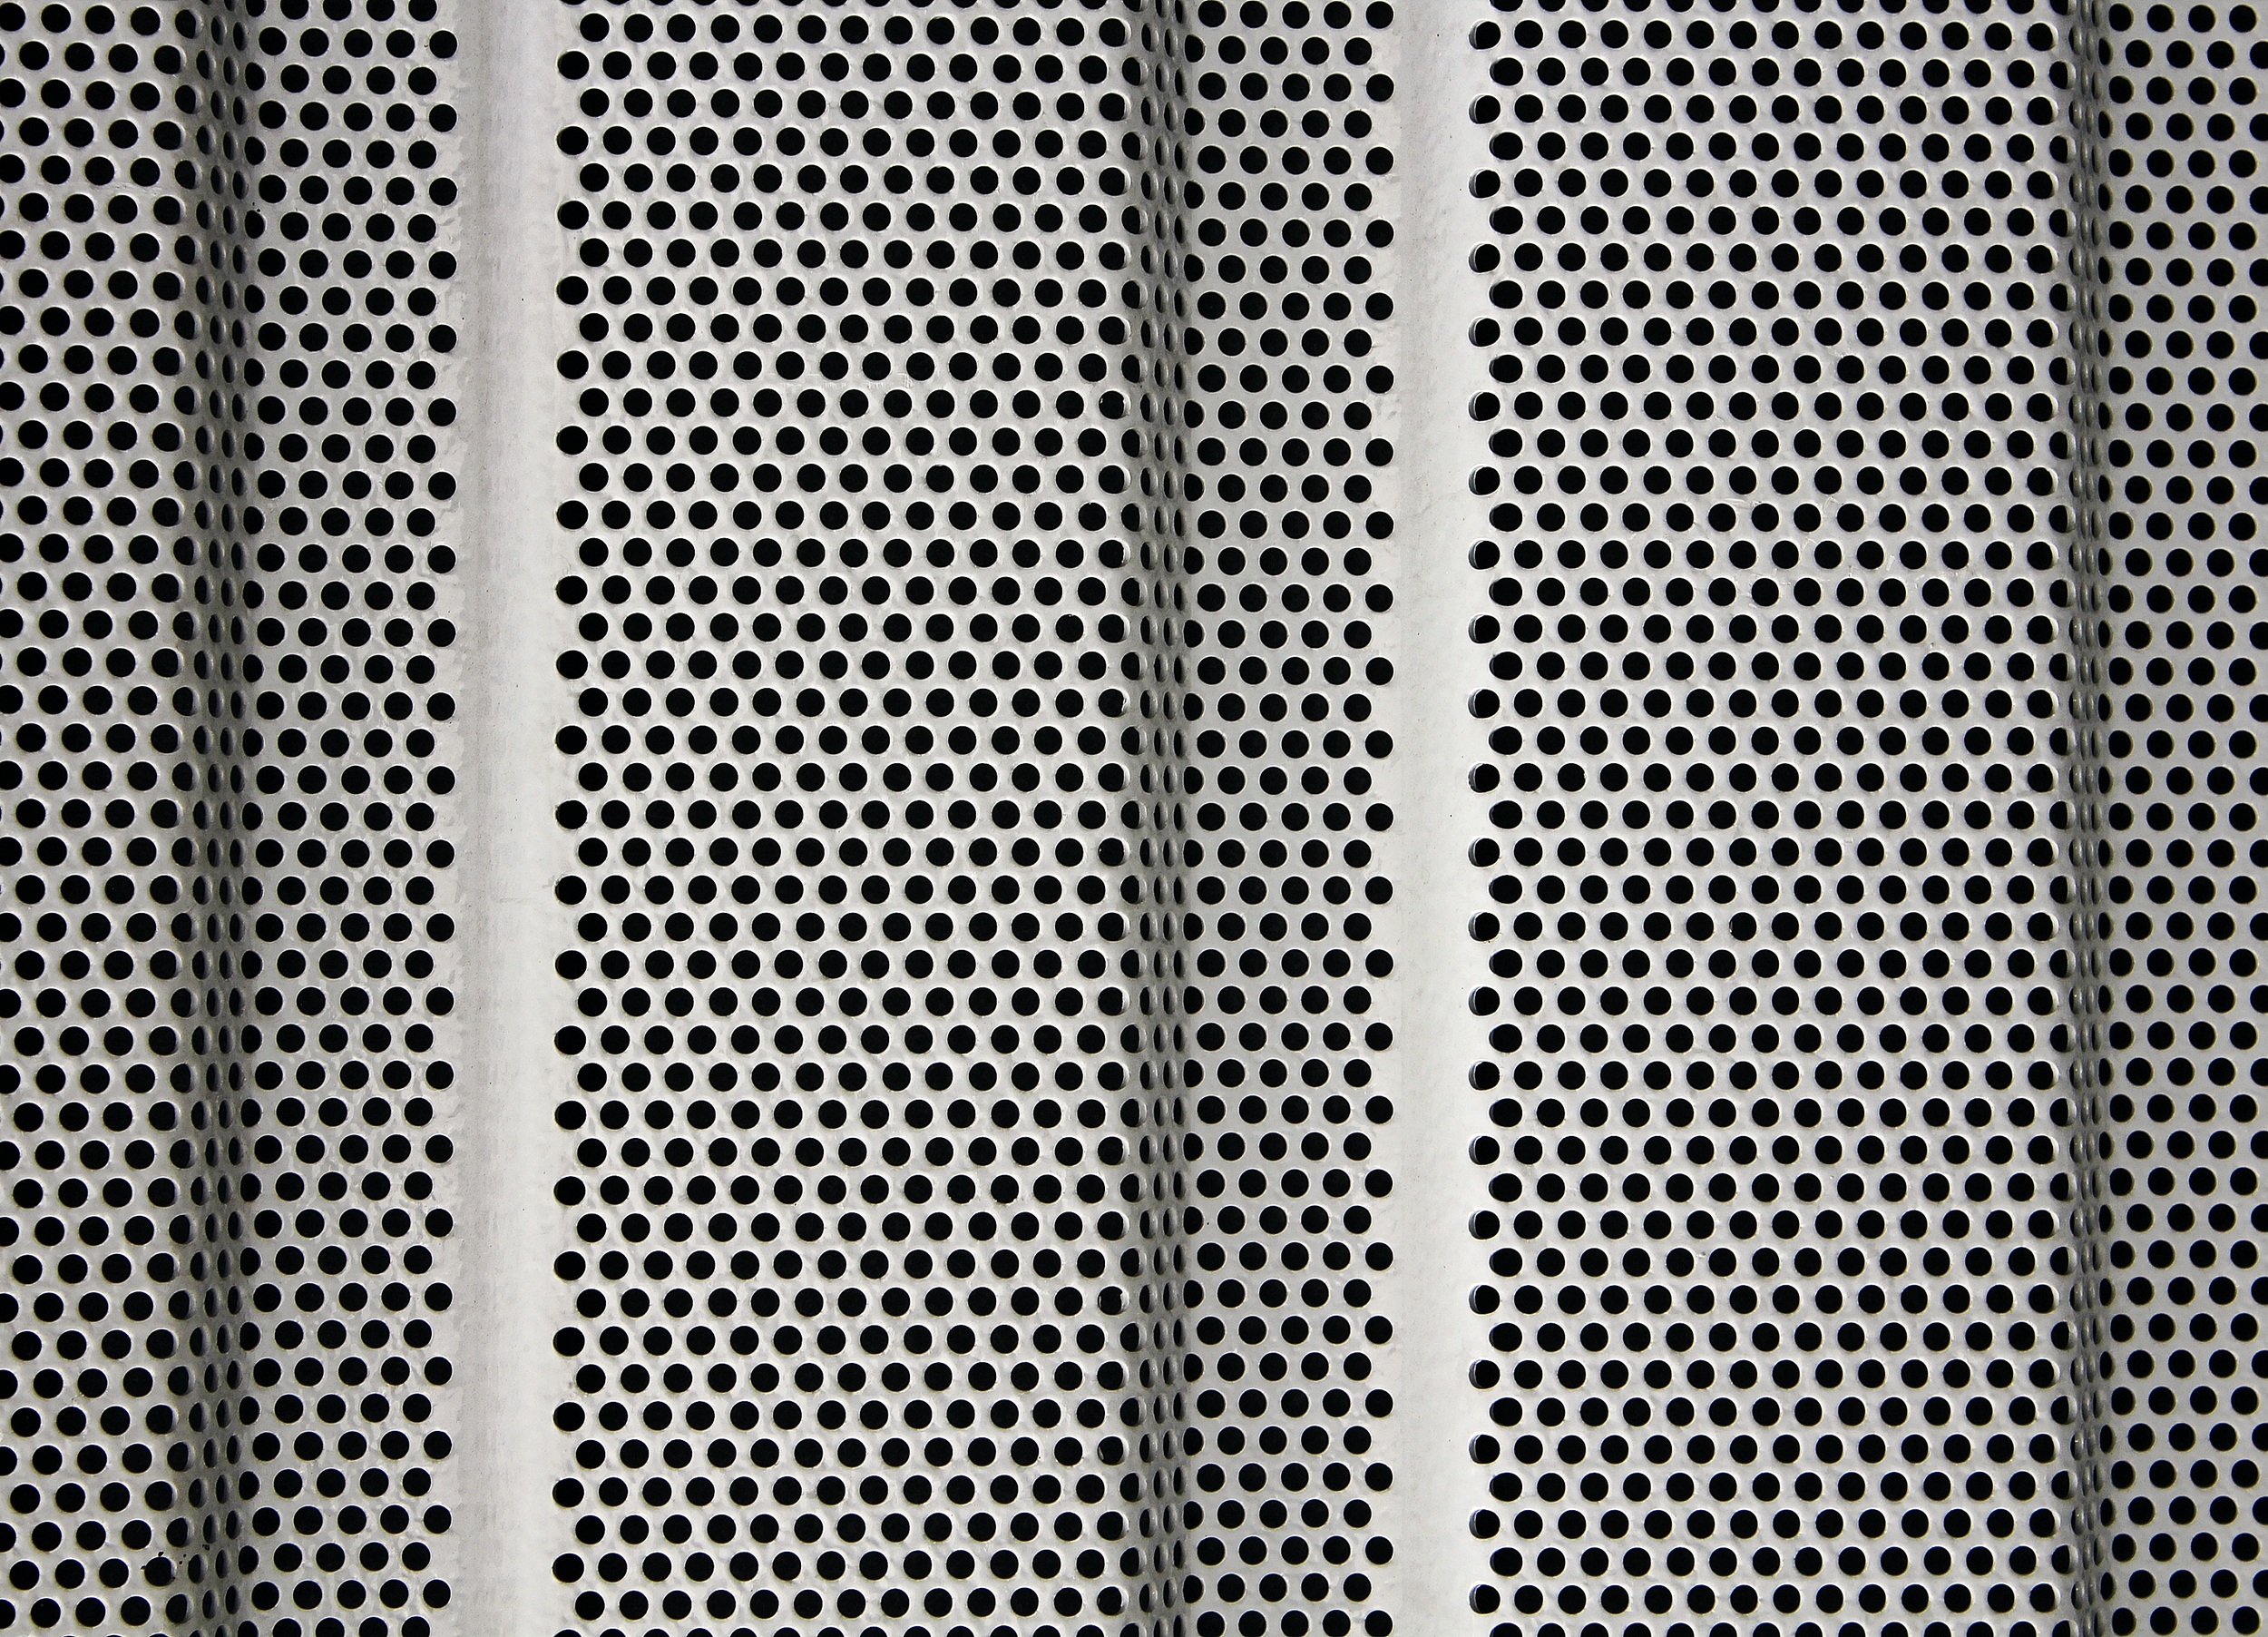
white, texture, floor, wall, pattern, line, metal, material, circle, interior design, sheet, font, textile, background, design, silver, net, mesh, shape, holes, edges, perforated, wall tiling, flooring, regularly, perforated sheet, mudguard